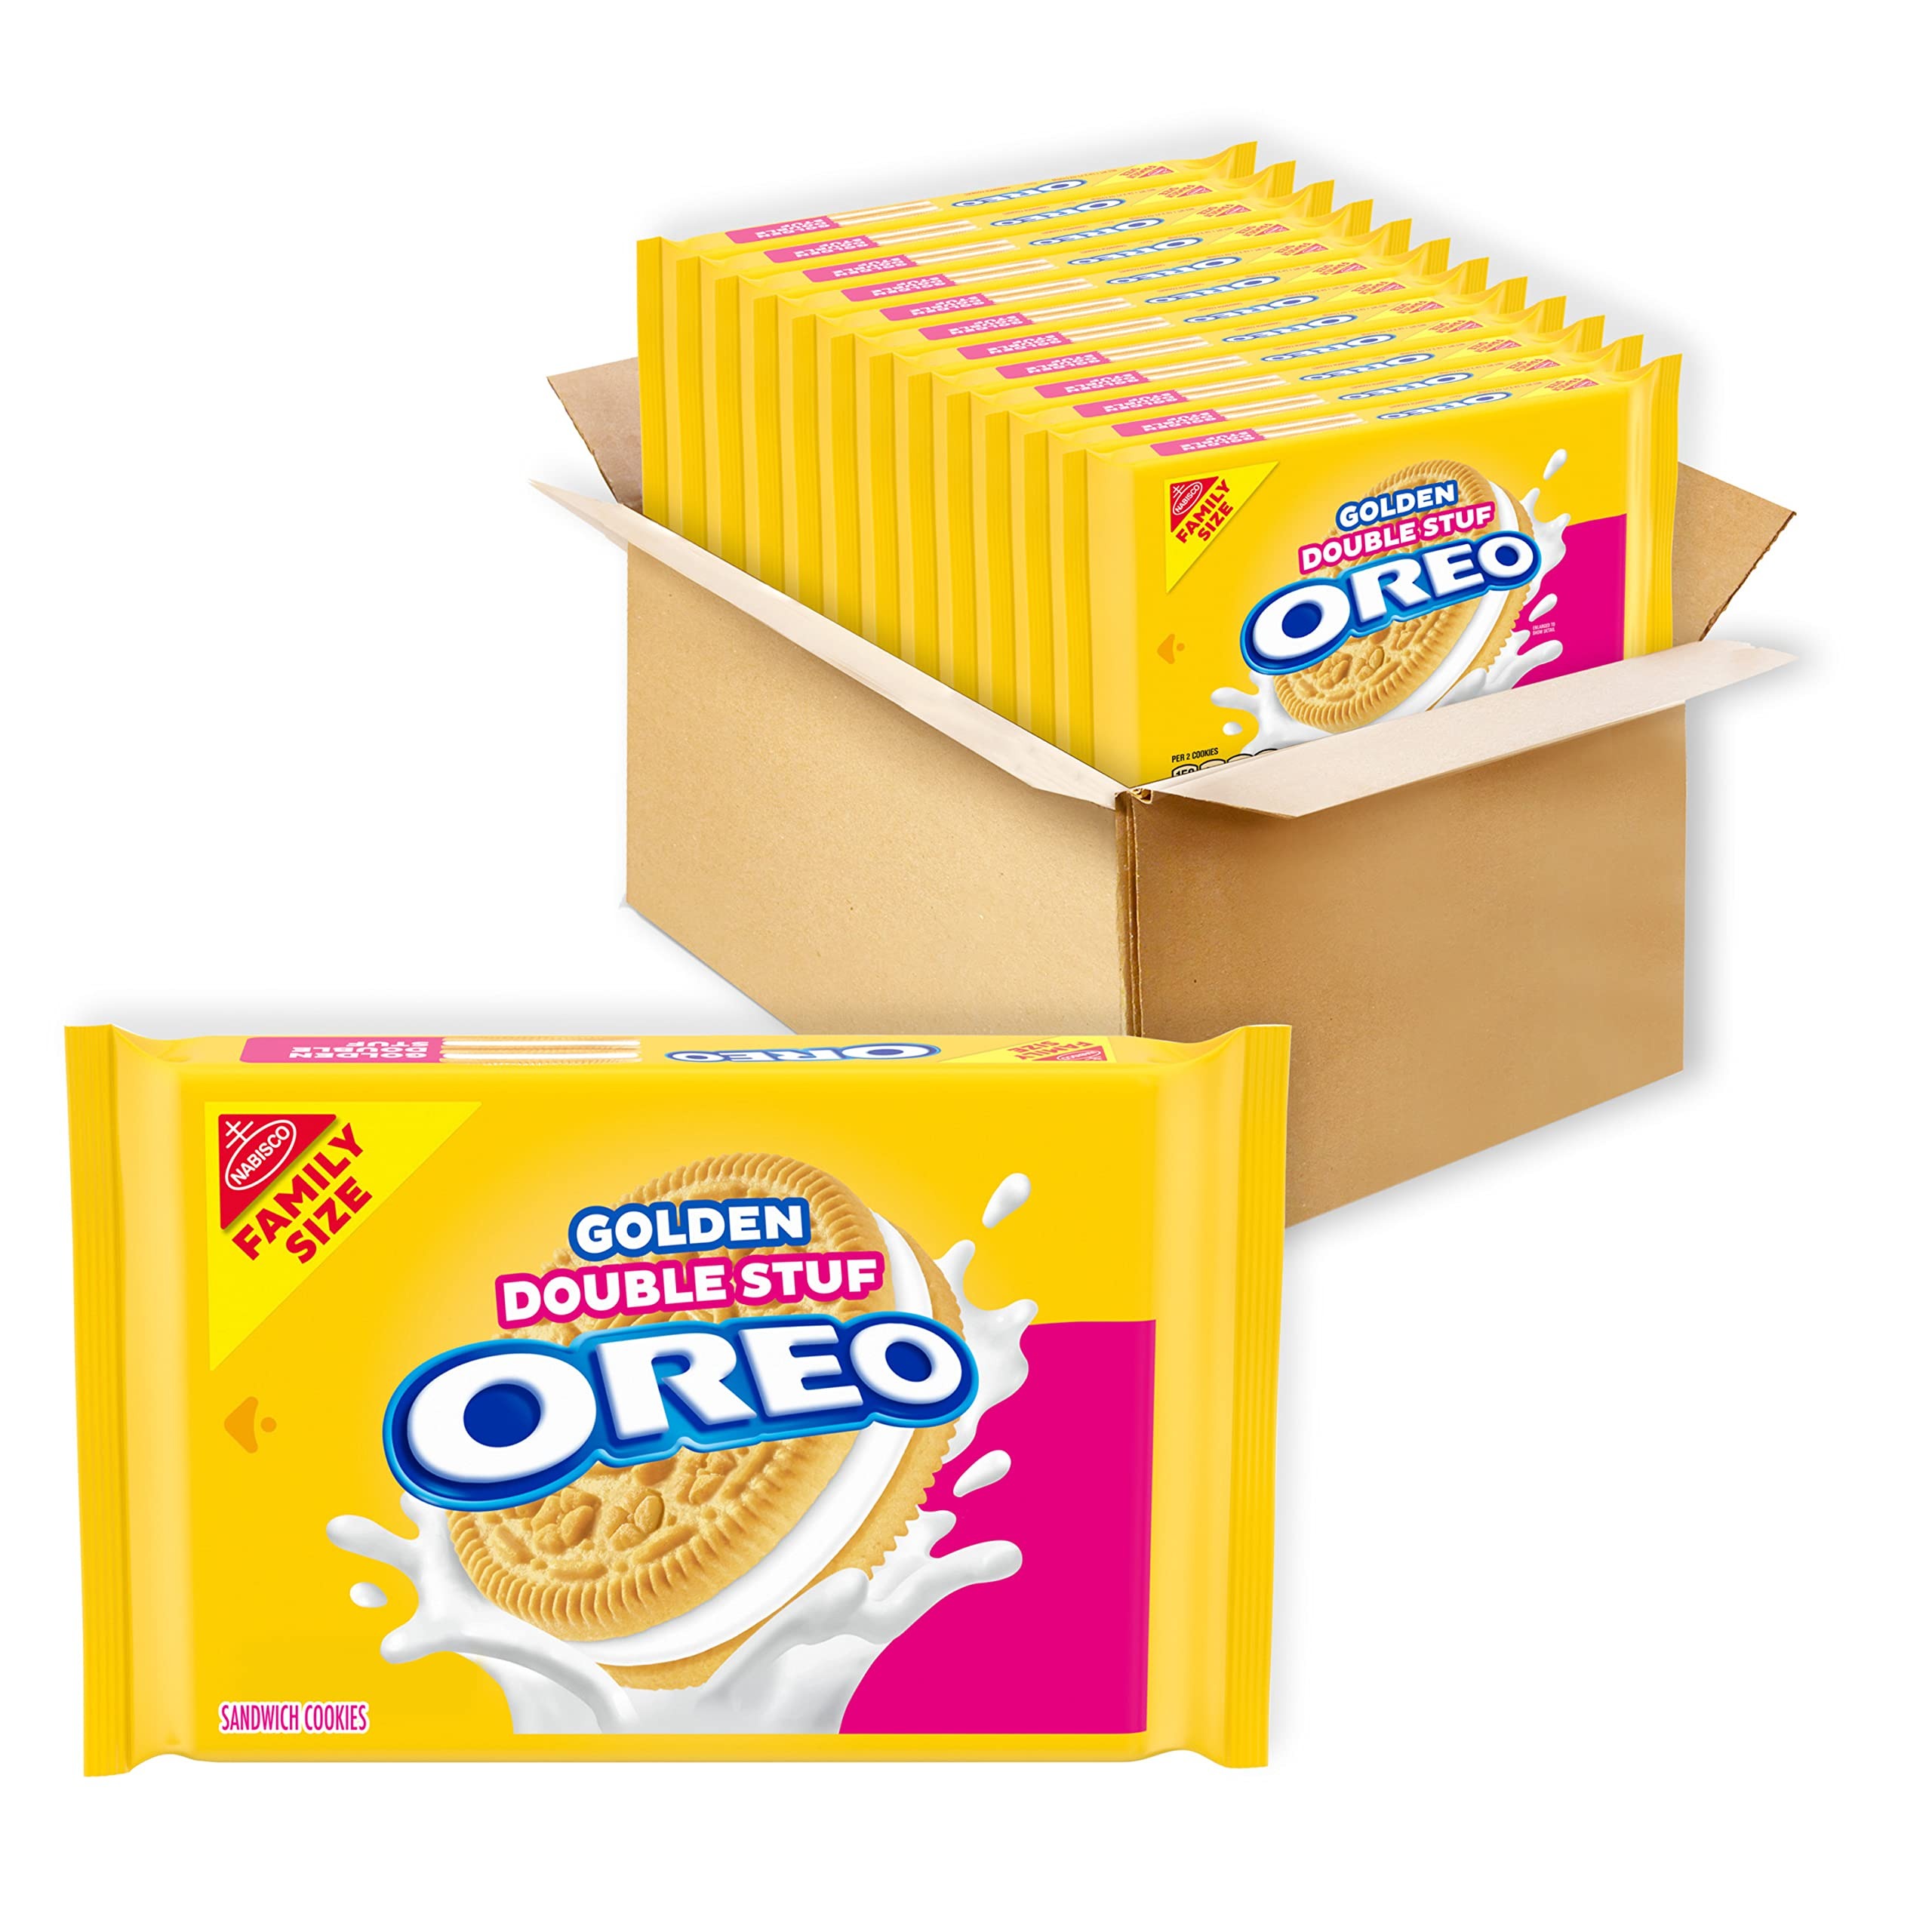
Item Name: OREO Double Stuf Golden Sandwich Cookies, Family Size, 12 - 18.71 oz
Bullet Point 1: Twelve 18.71 oz family size pack of OREO Double Stuf Golden Sandwich Cookies (packaging may vary)
Bullet Point 2: Golden vanilla wafers stuffed with double the original OREO creme
Bullet Point 3: Sandwich cookies for kids and adults are a supremely dunkable snack food
Bullet Point 4: OREO golden cookies great for recipes, snack foods, parties, road trips, on the go snacks and lunchbox snacks
Bullet Point 5: Resealable pack keeps OREO Double Stuf vanilla cookies fresh and ready to share
Value: 224.52
Unit: Ounce

Price: 5.64